James Bay Project

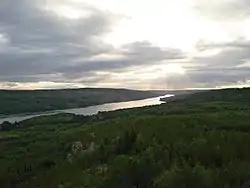
La Grande River, near Radisson, Quebec

Between 1950 and 1959, a team led by H. M. Finlayson conducted water surveys of the Nottaway, Broadback and Rupert Rivers—collectively known by the abbreviation NBR—on behalf of the Shawinigan Water & Power Company, a large investor-owned utility based in Shawinigan, Quebec. Among options studied by Shawinigan's engineers was the possible diversion of these rivers to the Saint-Maurice River watershed in order to increase output at the company's 8 power stations.